The Zero Theorem

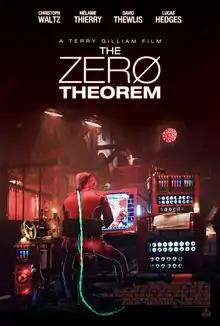
UK theatrical release poster

The Zero Theorem is a 2013 science fiction film directed by Terry Gilliam, starring Christoph Waltz, David Thewlis, Mélanie Thierry and Lucas Hedges. Written by Pat Rushin, the story is about Qohen Leth (Waltz), a reclusive computer genius tasked with solving a formula that will determine whether life holds meaning. The film began production in October 2012.